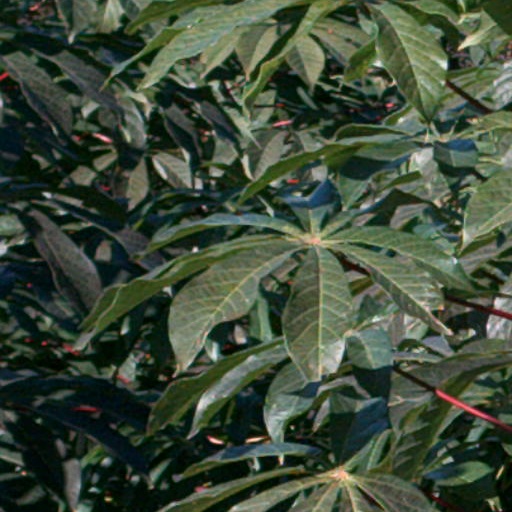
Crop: cassava